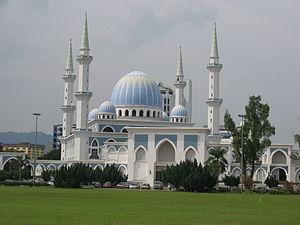
Ahmad Shah est sultan de l'État de Pahang de 1974 à 2019 et roi de Malaisie de 1979 à 1984.